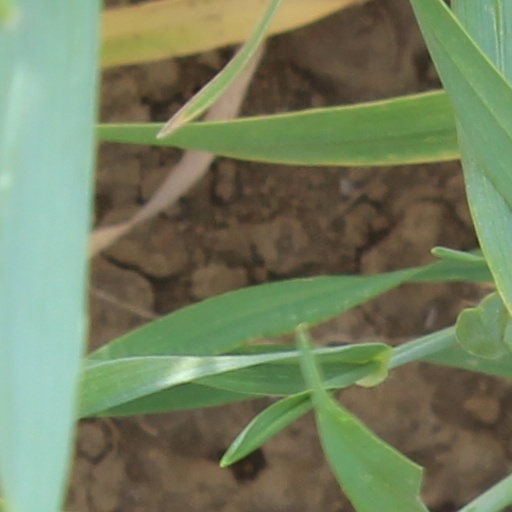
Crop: wheat